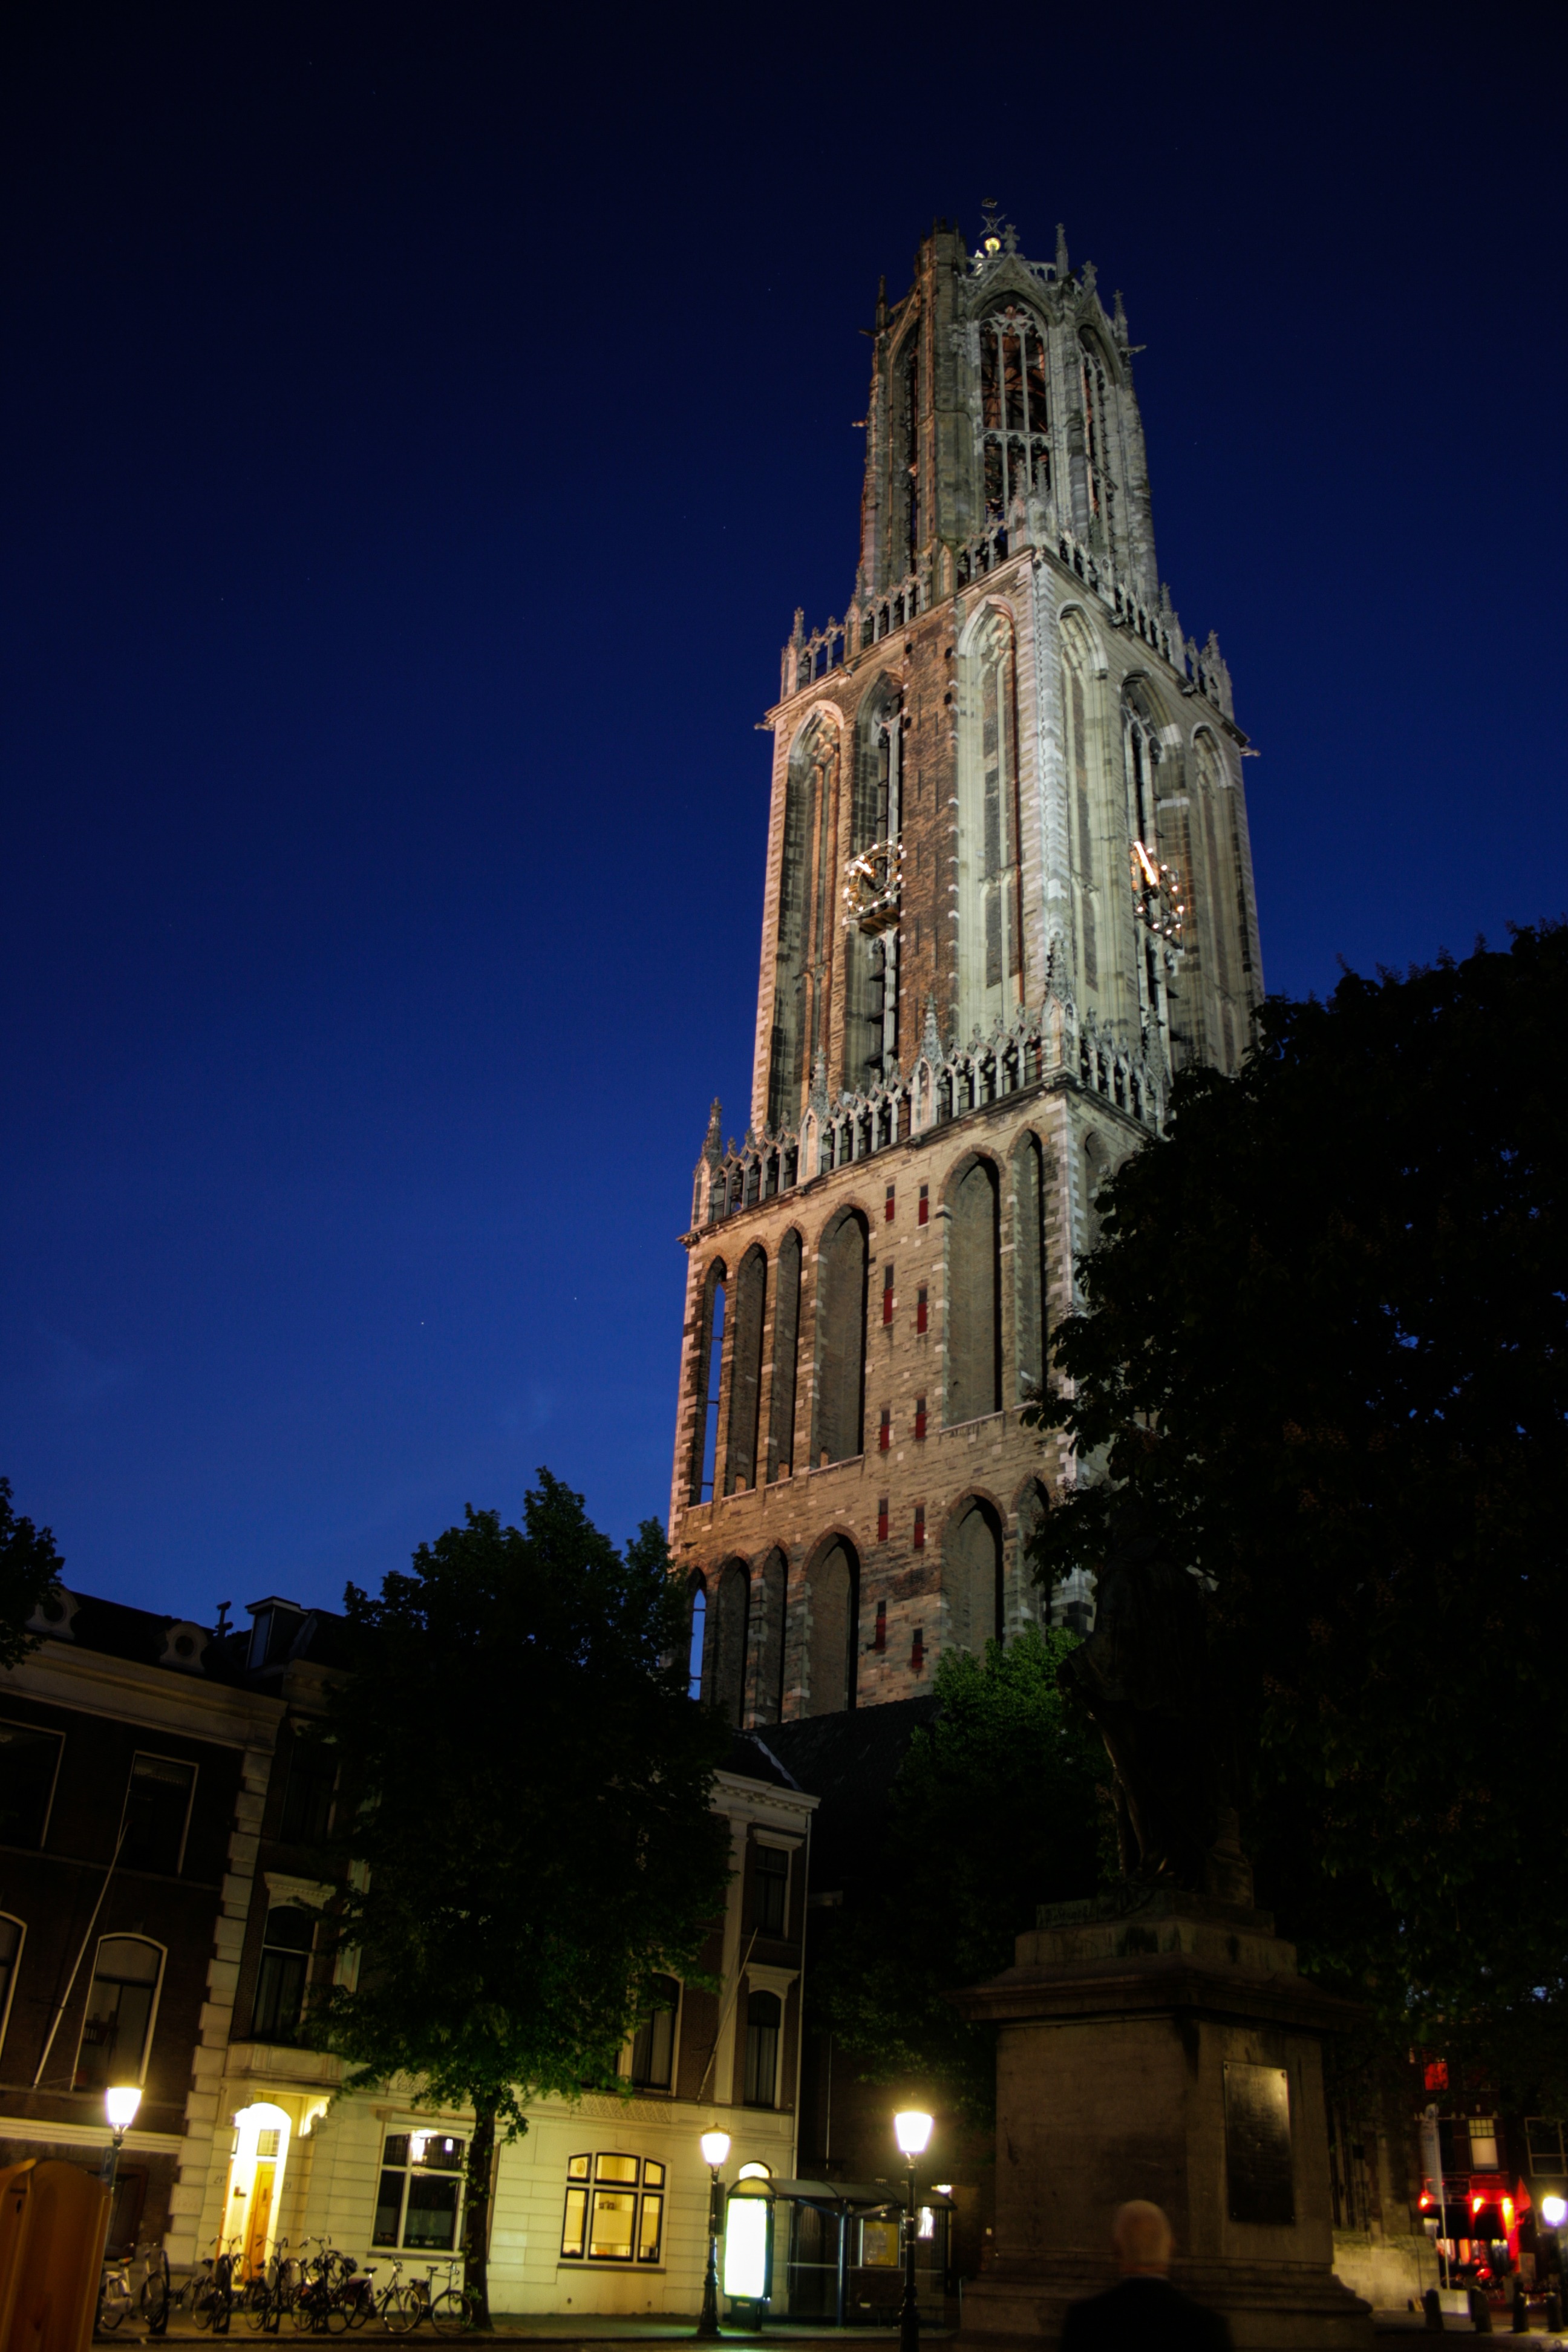
architecture, night, building, city, skyscraper, cityscape, downtown, evening, tower, landmark, church, cathedral, place of worship, netherlands, spire, dom, metropolis, utrecht, cathedral square, urban area, dom tower, human settlement